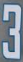
Number: 3